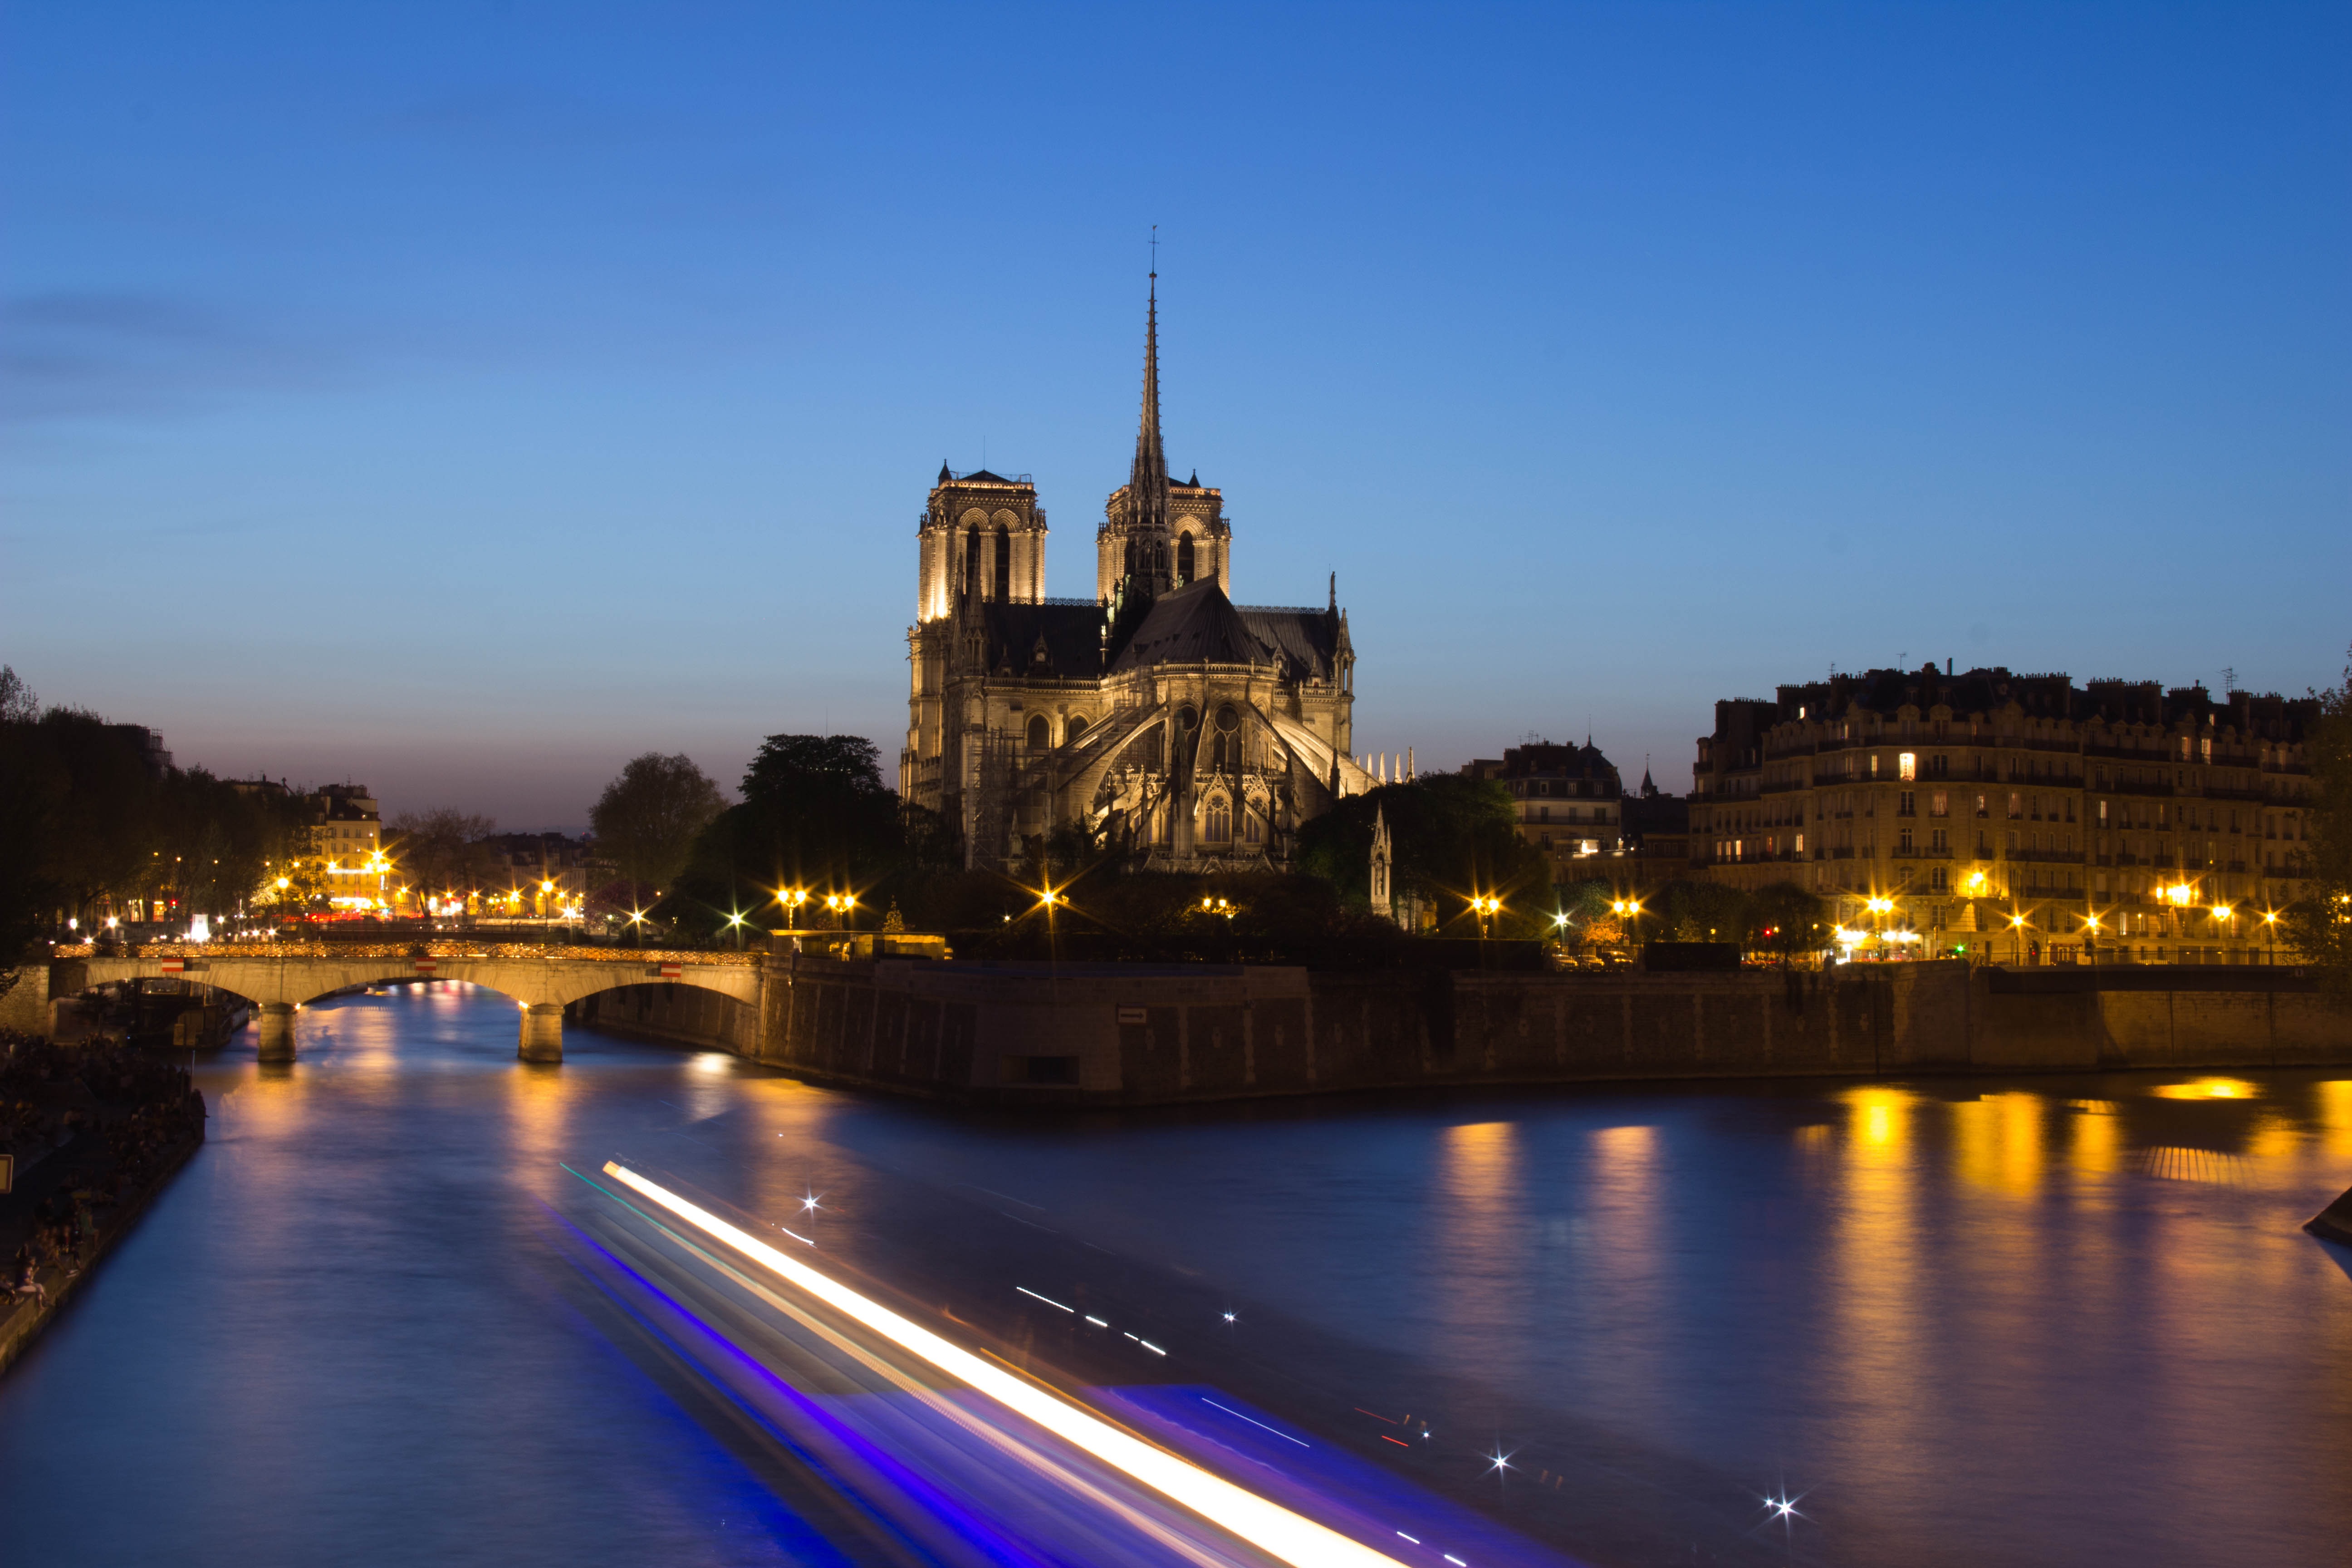
skyline, night, city, paris, river, cityscape, summer, dusk, evening, reflection, landmark, tourism, long exposure, our lady